William Westall

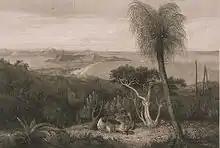
"View from the South Side of King George's Sound", an engraving by John Byrne after Westall, first published in Flinders' "A Voyage to Terra Australis"

The arrival of "Investigator" at the settlement at Port Jackson (now Sydney) on 8 May 1802 seems to have revitalised Westall. During there ten-week hiatus there, he produced a great deal of work, including no fewer than thirteen detailed drawings of the Hawkesbury River, with which he was much taken. He also sketched some local Aborigines, and was commissioned by the Governor, Phillip Gidley King, to paint Government House. The resulting watercolour is one of a very few paintings that Westall completed during the voyage.